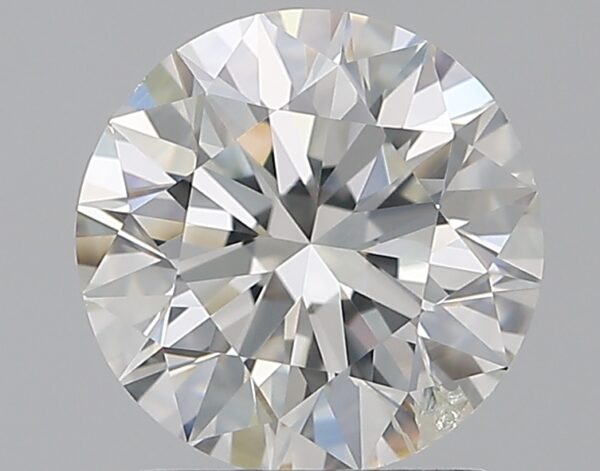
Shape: round
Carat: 1.5
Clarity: SI2
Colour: H
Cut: EX
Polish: EX
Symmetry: EX
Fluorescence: N
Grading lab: IGI
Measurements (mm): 7.34 x 7.28 x 4.56